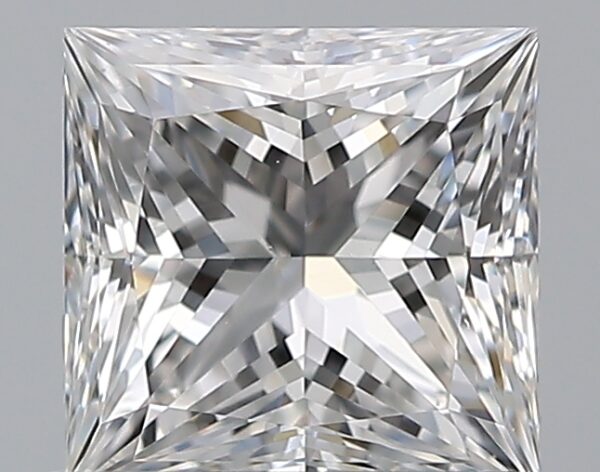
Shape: princess
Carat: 0.72
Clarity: VS1
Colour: E
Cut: EX
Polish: EX
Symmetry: EX
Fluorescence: N
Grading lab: GIA
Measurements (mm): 5.06 x 4.93 x 3.55